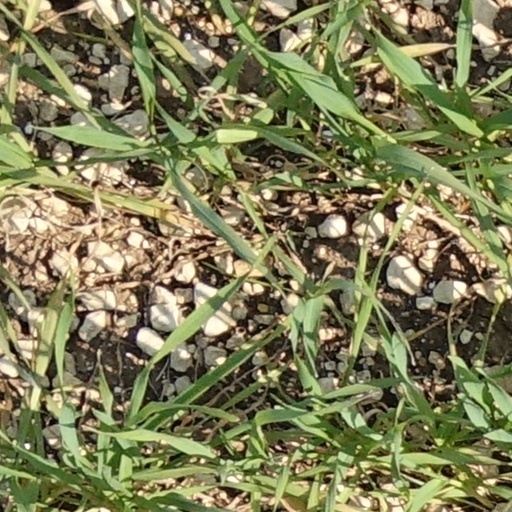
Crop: wheat